Los Angeles Rams

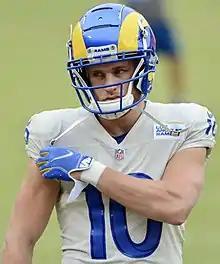
Cooper Kupp, Super Bowl MVP and receiving triple crown of 2021.

After a 30–10 win over the Washington Football Team in Week 5, the Rams struggled in a 24–16 loss to a depleted San Francisco 49ers team. The defense stole the show in a bounce-back 24–10 win over the Bears in primetime, but the team then suffered an ugly 28–17 loss to the Dolphins. Los Angeles shut out Miami in the second half, but Goff struggled against Miami's defense, completing just 35 of his 61 pass attempts while throwing two interceptions and losing two fumbles. After the bye week, Darious Williams secured two interceptions in the Rams' 23–16 win over the Seahawks in Week 10. The Rams entered a crucial Monday battle against the Buccaneers, who were bolstered by the acquisition of Tom Brady in the offseason. Brady, however, struggled against the Los Angeles defense, as rookie safety Jordan Fuller picked off Brady twice, while Goff turned in a solid performance with just under 400 yards passing and three touchdowns, two of which were the first career touchdowns for Akers and Jefferson. Kicker Matt Gay also made his Rams debut. In the next game, the defense played well, but Goff's poor decisions and throws led to a 23–20 loss to the 49ers. The following week, both the offense and defense shone in a 38–28 victory over Arizona, and in a highly anticipated rematch of Super Bowl LIII, the Rams dismantled the Patriots 24–3. Week 15 brought the biggest upset of the year: the Rams gave the 0–13 New York Jets their first win of the season, 23–20. Los Angeles went down by 13 points before scoring, and crucial mistakes from Goff as well as strong performances from the Jets defense put the game out of reach. Many suggested that the Rams needed to replace the turnover-prone Goff at quarterback, and calling the otherwise stellar team "a quarterback away" from being a legitimate Super Bowl contender. Goff broke his thumb late in a 20–9 loss to Seattle, and in their season finale against the Cardinals, John Wolford made his first career start after Goff had surgery on his throwing hand. Wolford and the Los Angeles defense played well, and the Rams took down the Cardinals 18–7, while the Green Bay Packers' victory over the Chicago Bears clinched the Rams a playoff berth. The Rams finished the 2020 season with a 10–6 record.